Ambrosius Frobenius

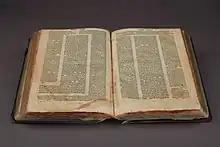
The Talmud on display in the Jewish Museum of Switzerland brings together parts from the first two Talmud prints by Daniel Bomberg and Ambrosius Froben.

Ambrosius Froben, or Frobenius in Latin (1537–1602), was a Basel printer, and the publisher of an almost complete Hebrew Talmud, between 1578 and 1580. He was son of Hieronymus Froben (1501–1565), and grandson of Johann Froben (1460–1527), the Swiss scholar and printer.